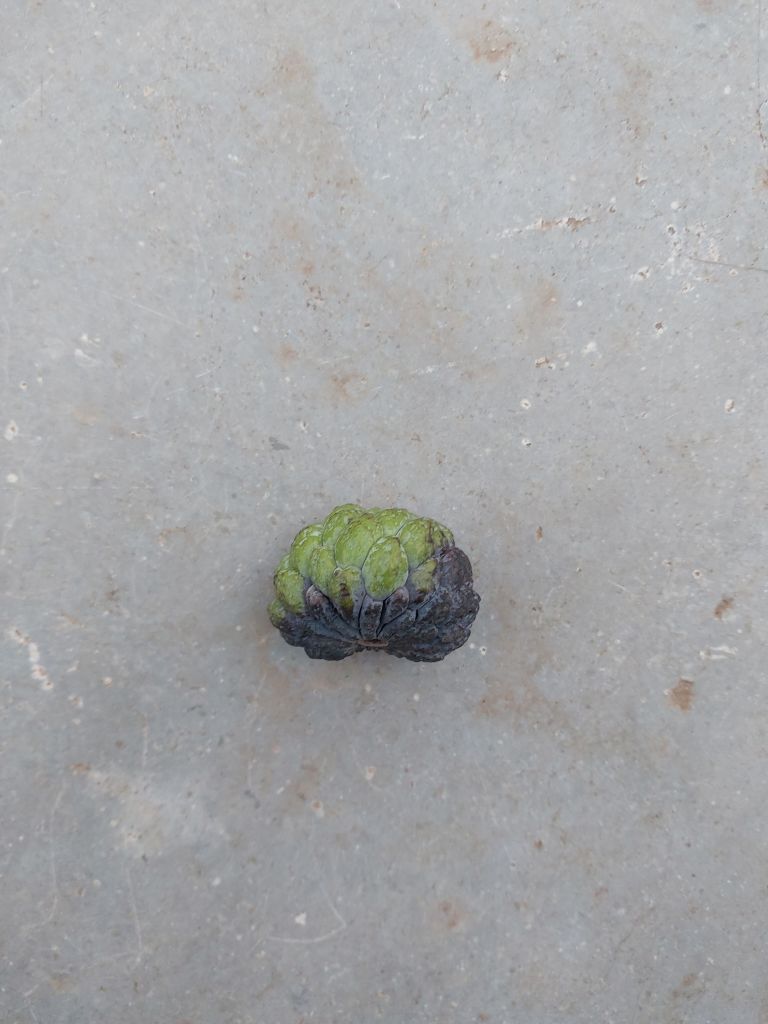
Disease label: Blank Canker